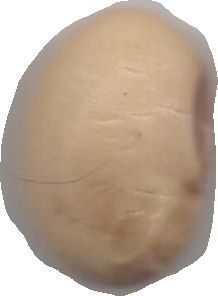
Variety: Dega